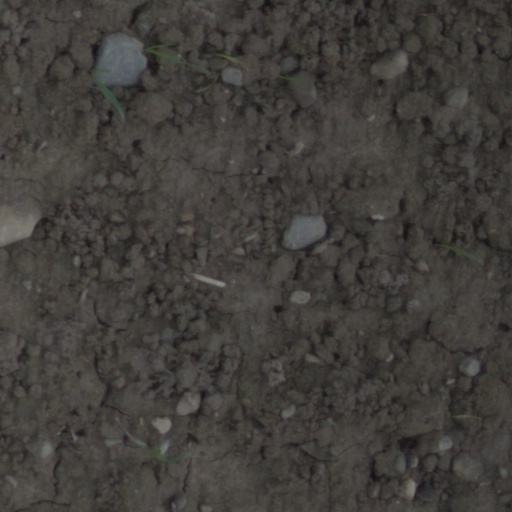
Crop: wheat